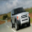
Label: automobile